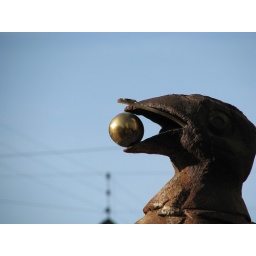
bird with a golden apple by Erik Heide